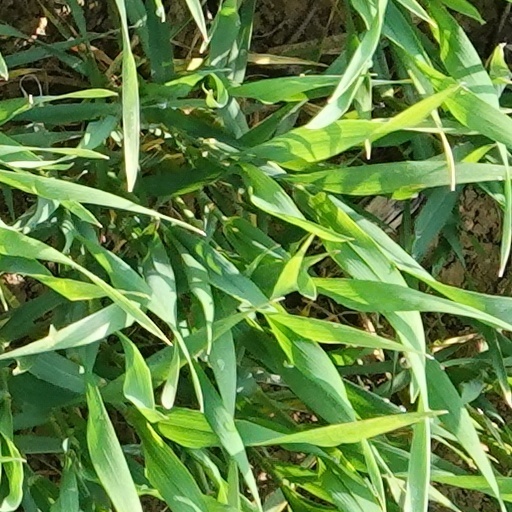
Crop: wheat